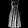
Label: Dress